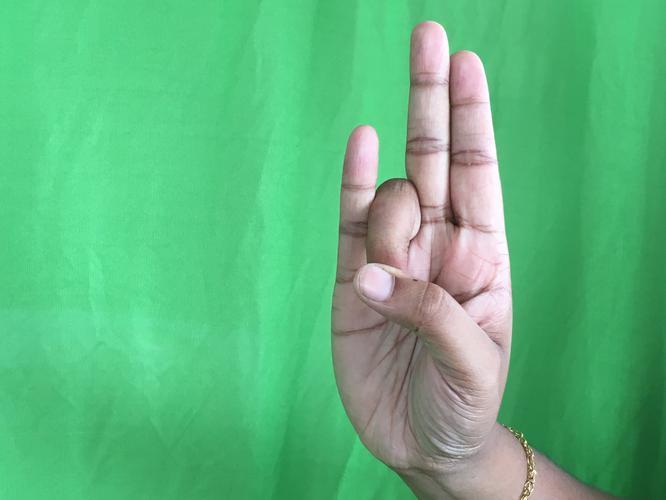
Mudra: Mayura
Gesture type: single_hand